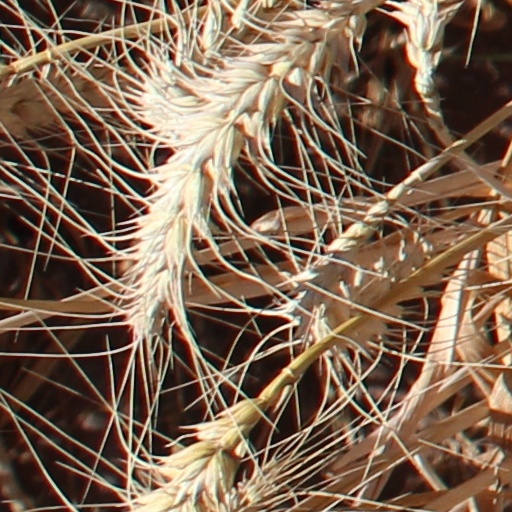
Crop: wheat